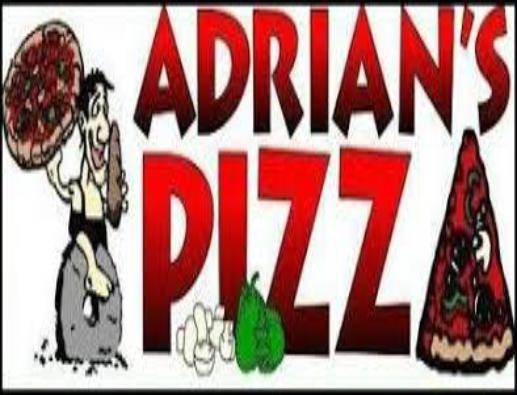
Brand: Adrian's
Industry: Food